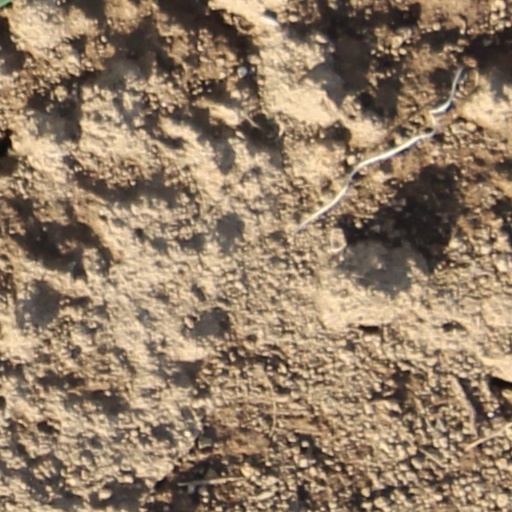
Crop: wheat